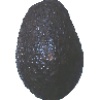
Label: avocado